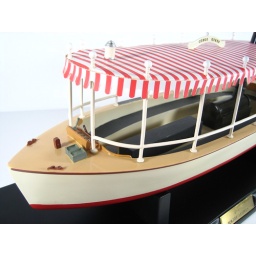
The red &amp;amp; white cover is the authentic style of the original ride in 1955